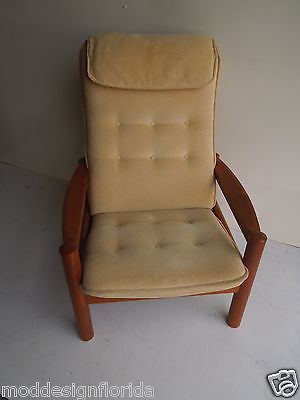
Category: chair